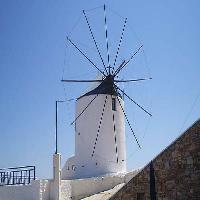
Weather: sun or clear